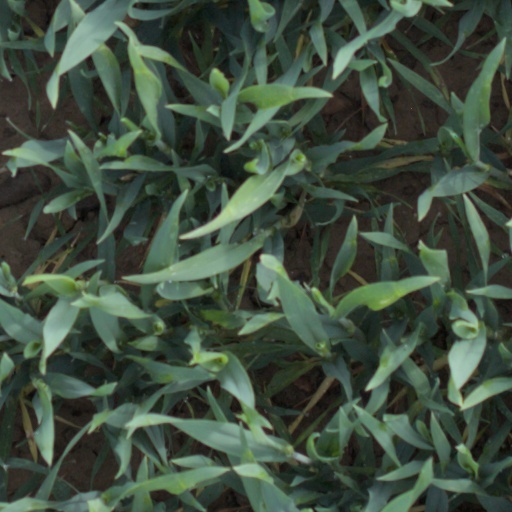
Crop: wheat